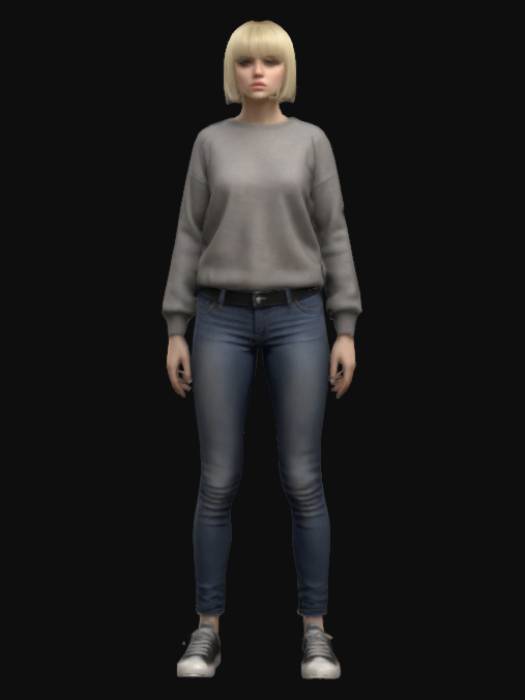
미적 점수 (1~10점): 9